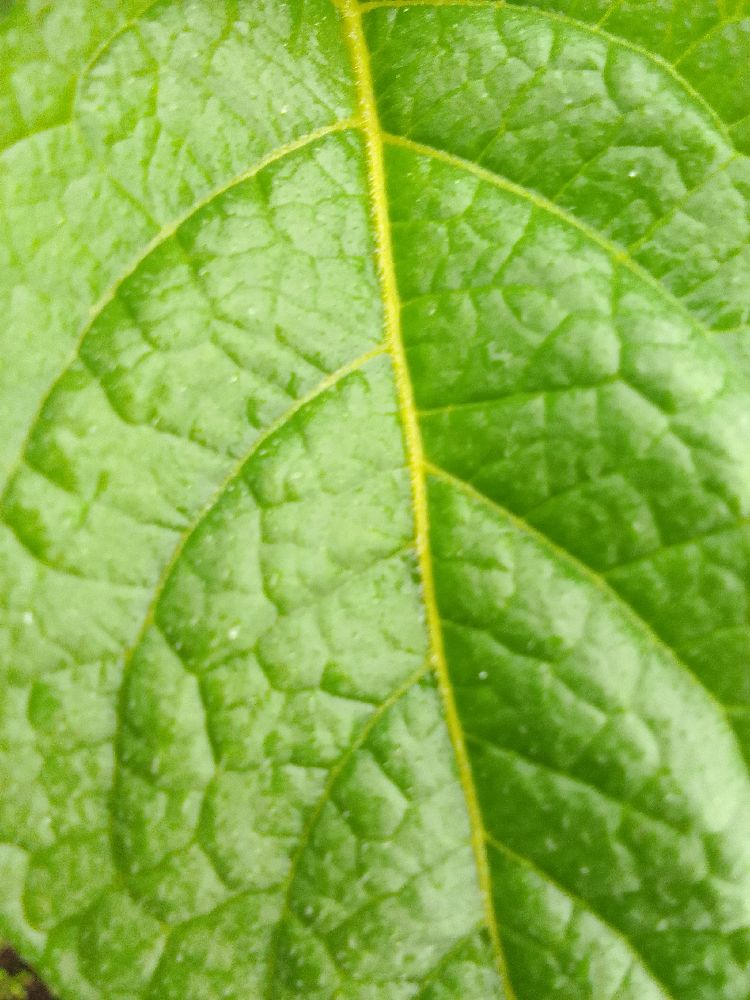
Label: Healthy